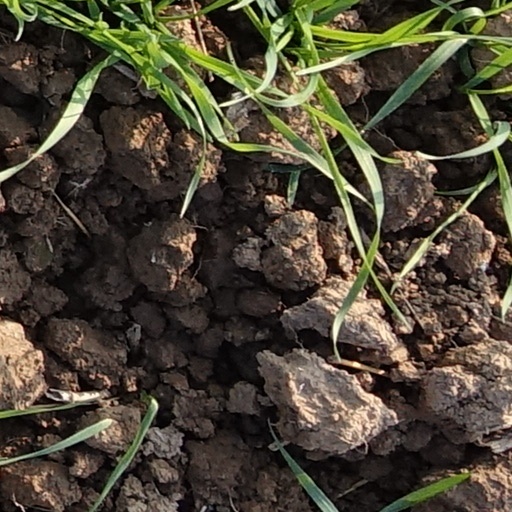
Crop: wheat